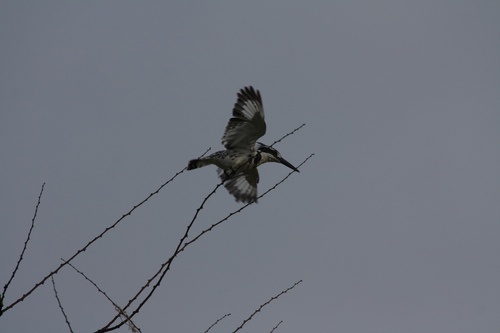
the bird has long beak and white throat with gray, white and black wings.
this is a grey bird with white wings and a long pointy black beak.
a black and white medium sized bird with a large black dagger-shaped bill, a large head in relation to the bird's body size, and a crested crown.
this is a grey and white bird with a long and pointy black beak.
this bird is black with a small wingspand and has a long, pointy beak.
this bird is black with white and has a long, pointy beak.
this bird has wings that are black and white and has a long bill
this bird has grey white and black secondaries, a grey and black spotted flank and a black eye patch.
this bird has a long black sharp bill and a white and black primaries
this bird has wings that are black and has a long bill
Species: Pied Kingfisher